Claremont, California

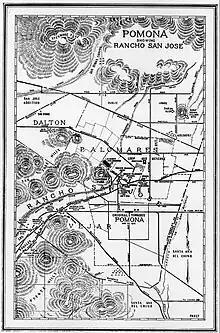
An early twentieth century map showing the city of Claremont and the site of the former Tongva village called "Indian Hill" (top right)

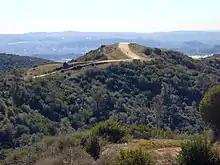
Rolling hills in a Mediterranean climate

Prior to the establishment of the city of Claremont, the area was frequented by the Serrano, Cahuilla, and Tongva for thousands of years. The Tongva established villages in the area as early as 7000 B.C. and thrived from the freshwater of what the Spanish would call the San Antonio Creek. One well-documented Tongva village, known as Torojoatngna, was located at a place called "Indian Hill" by early American settlers. The village was active until the nineteenth century, housing nearly 200 residents in 1870, yet was eventually abandoned after being ravaged by a smallpox epidemic by 1883.